Fallo!

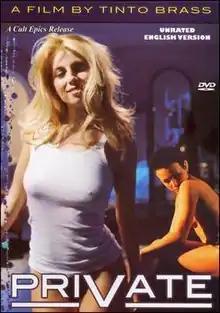
DVD cover

Fallo! (also known as Do It! – English translation of "Fallo!" – and Private) is a 2003 Italian erotic anthology film co-written and directed by Tinto Brass. The title is pun on the term "Fallo!" meaning in Italian both "Do It" and "Phallus" and the plot consists of six independent vignettes.